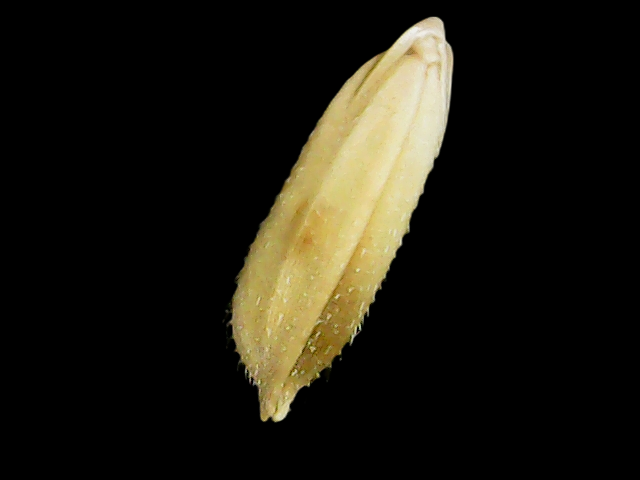
Rice variety: Binadhan11